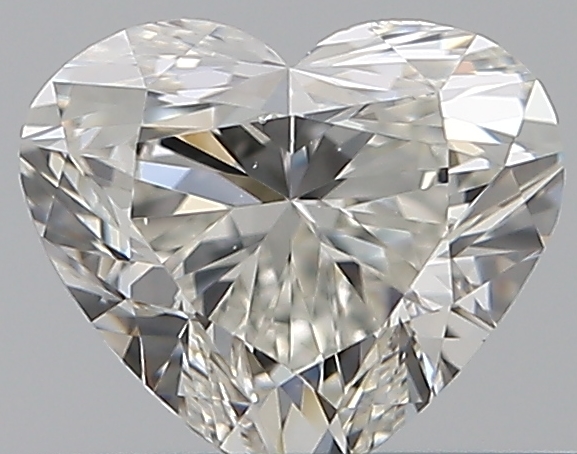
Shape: heart
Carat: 0.5
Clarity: VS2
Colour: H
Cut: VG
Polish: EX
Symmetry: VG
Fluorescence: M
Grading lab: GIA
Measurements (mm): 4.73 x 5.46 x 3.21